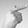
ASL letter: G